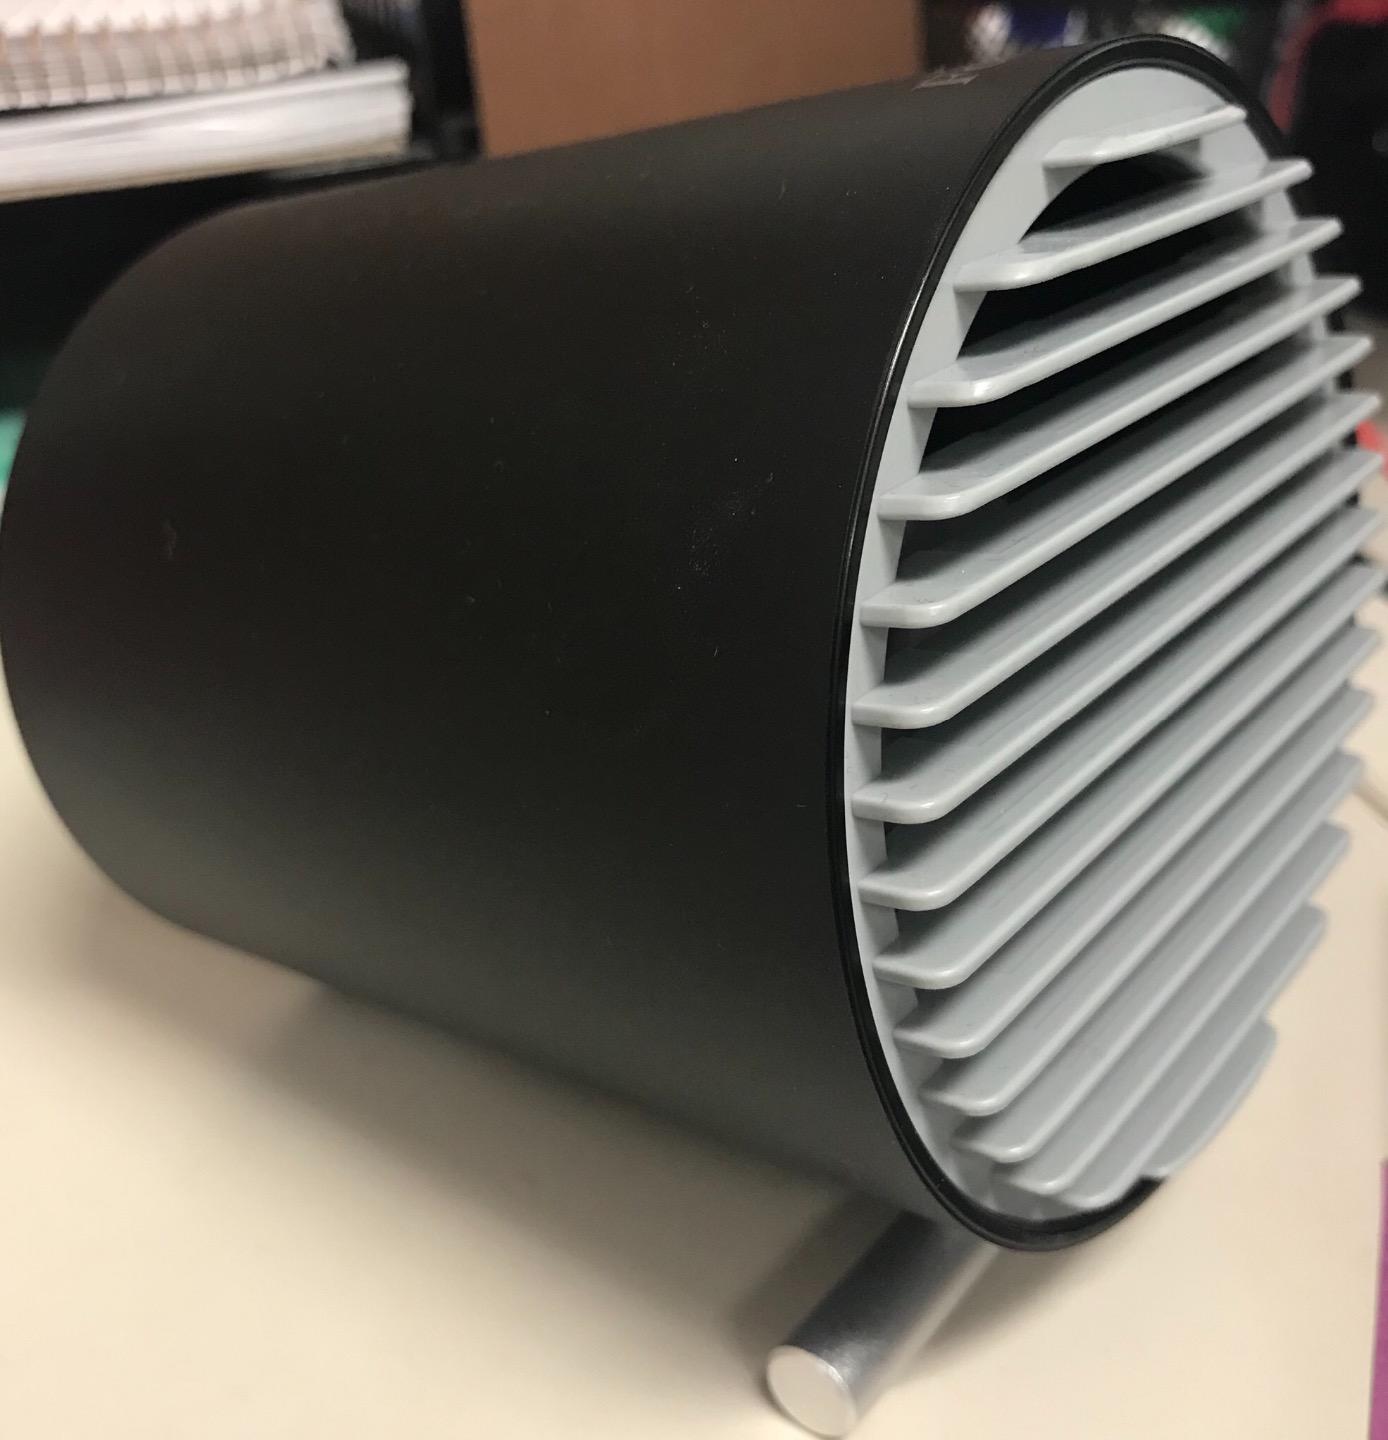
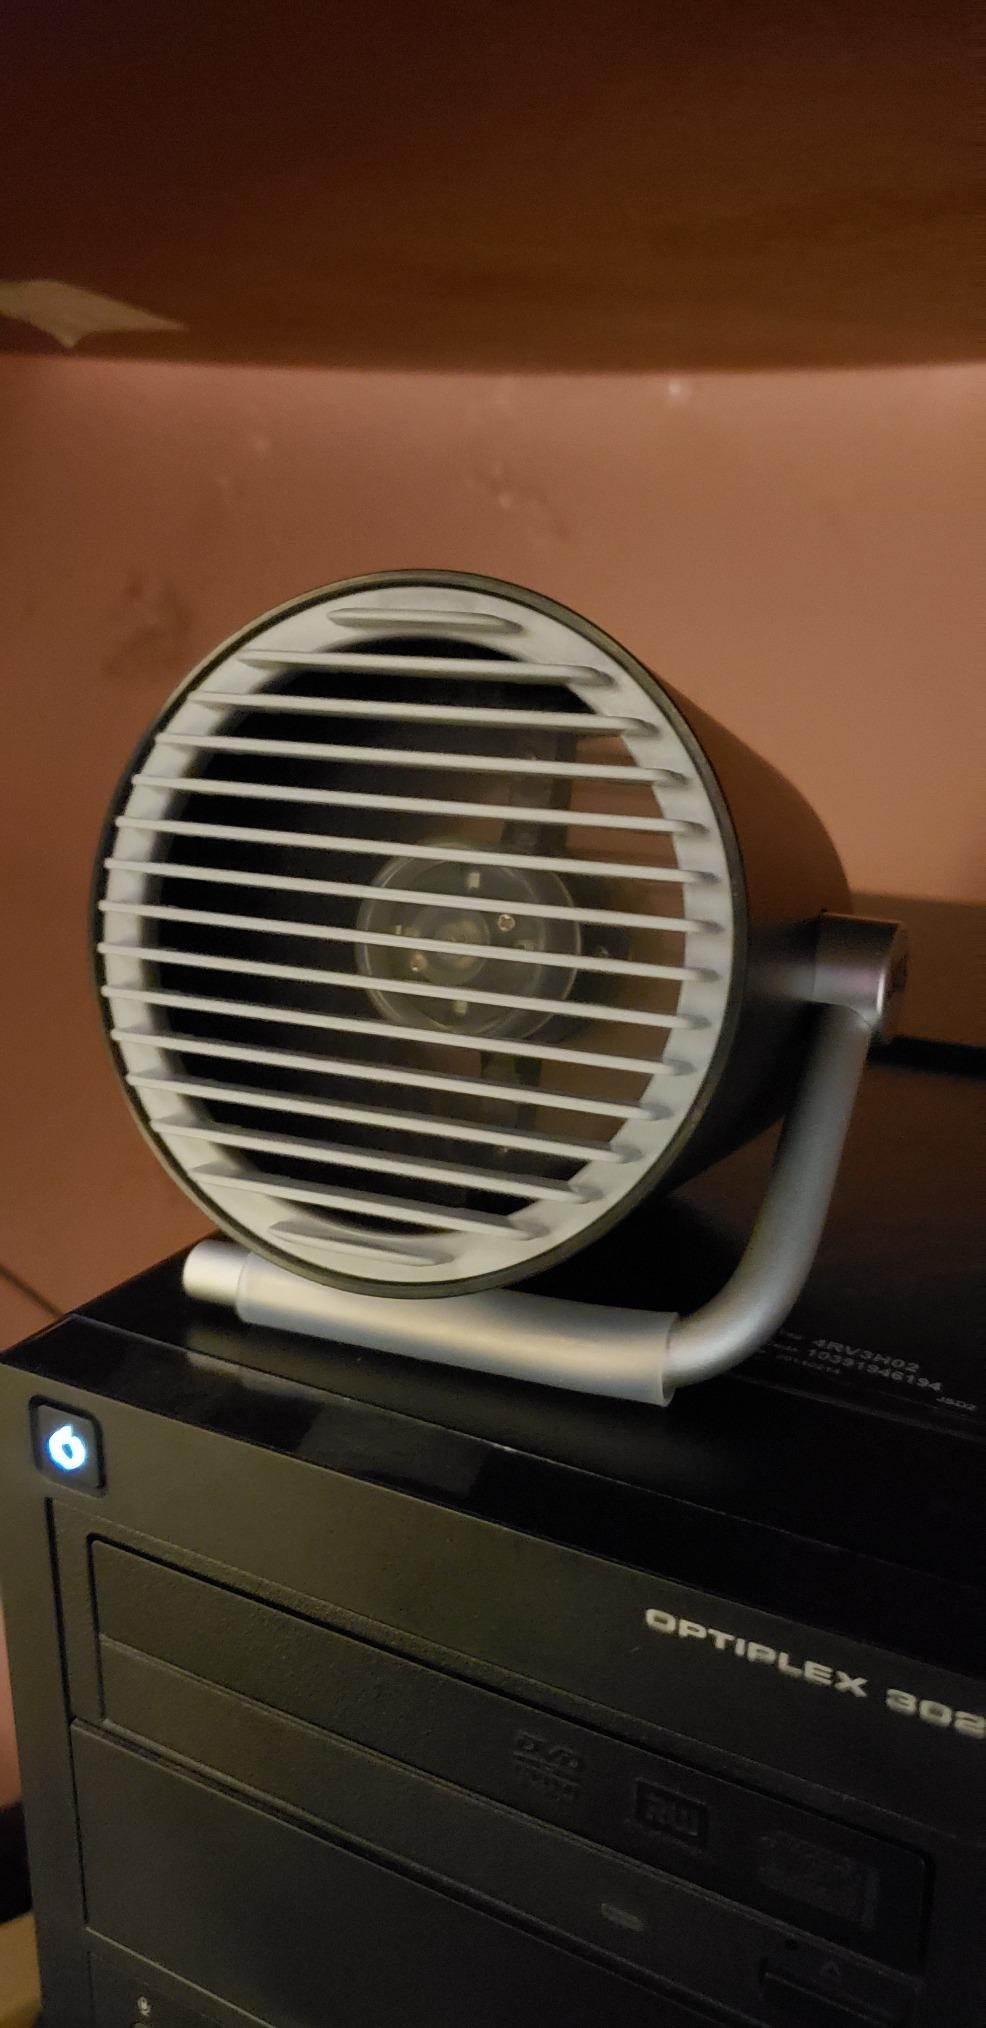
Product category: fan
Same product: yes